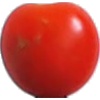
Label: Tomato Cherry Red 1